Gurage people

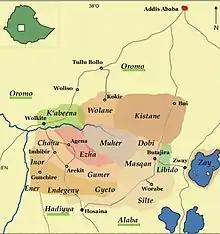
A map of the geographic distribution of the different subgroups of the Gurage

According to the linguist Marcel Cohen, the Gurage are likely the descendants of a very isolated group of ancient Semitic-speaking South Arabian settlers who established themselves around the Lake Zway region and mixed with the indigenous peoples. However other historians have raised the complexity of seeing Gurage peoples as a singular group. For example, Ulrich Braukhamper states that the eastern Gurage (Siltʼe, Wolane, Zay) were probably an extension of the Harla and they often cite kinship with Hararis. Oral traditions also states that Emperor Amda Seyon established a military colony in northern Gurage (Aymellel) of soldiers from Akele Guzai led by Azmach Sebhat. Historian Taddesse Tamrat's research showed the region as a settlement location for Abyssinians during difficult times in the north going back as far as Axumite times. This is evidenced by the establishment of several famous medieval churches in the Gurage region (Moher Eyesus Gedam, Midre Kebd AbuneYe Gedam, and others from the 12th and 13th centuries. Thus, historically the Gurage peoples may be the product of a complex mixture of Abyssinian and Harla groups.